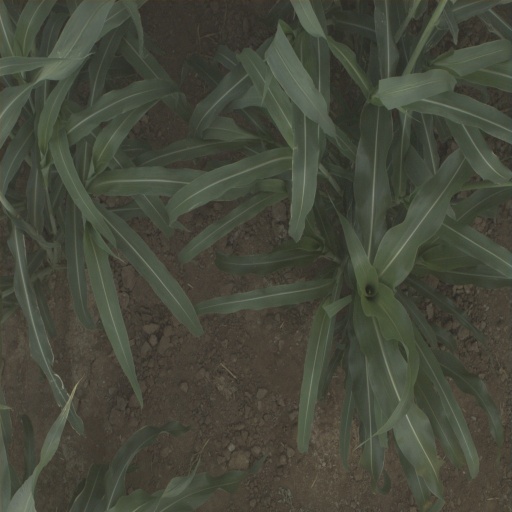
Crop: sorghum